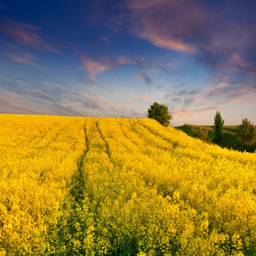
summer landscape with a field of yellow flowers .